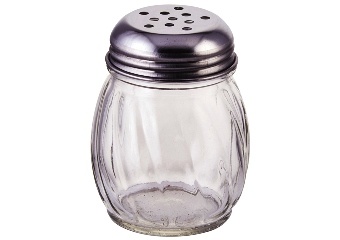
Cheese Shakers, 6 oz - perforated - 1 each - G107 NRE # 012164
Cheese Shakers, 6 oz perforated 1 each NRE # 012164 Winco # G107
Brand: Winco
Category: Home & Garden > Kitchen & Dining > Tableware > Condiment Shakers > Cheese Shakers